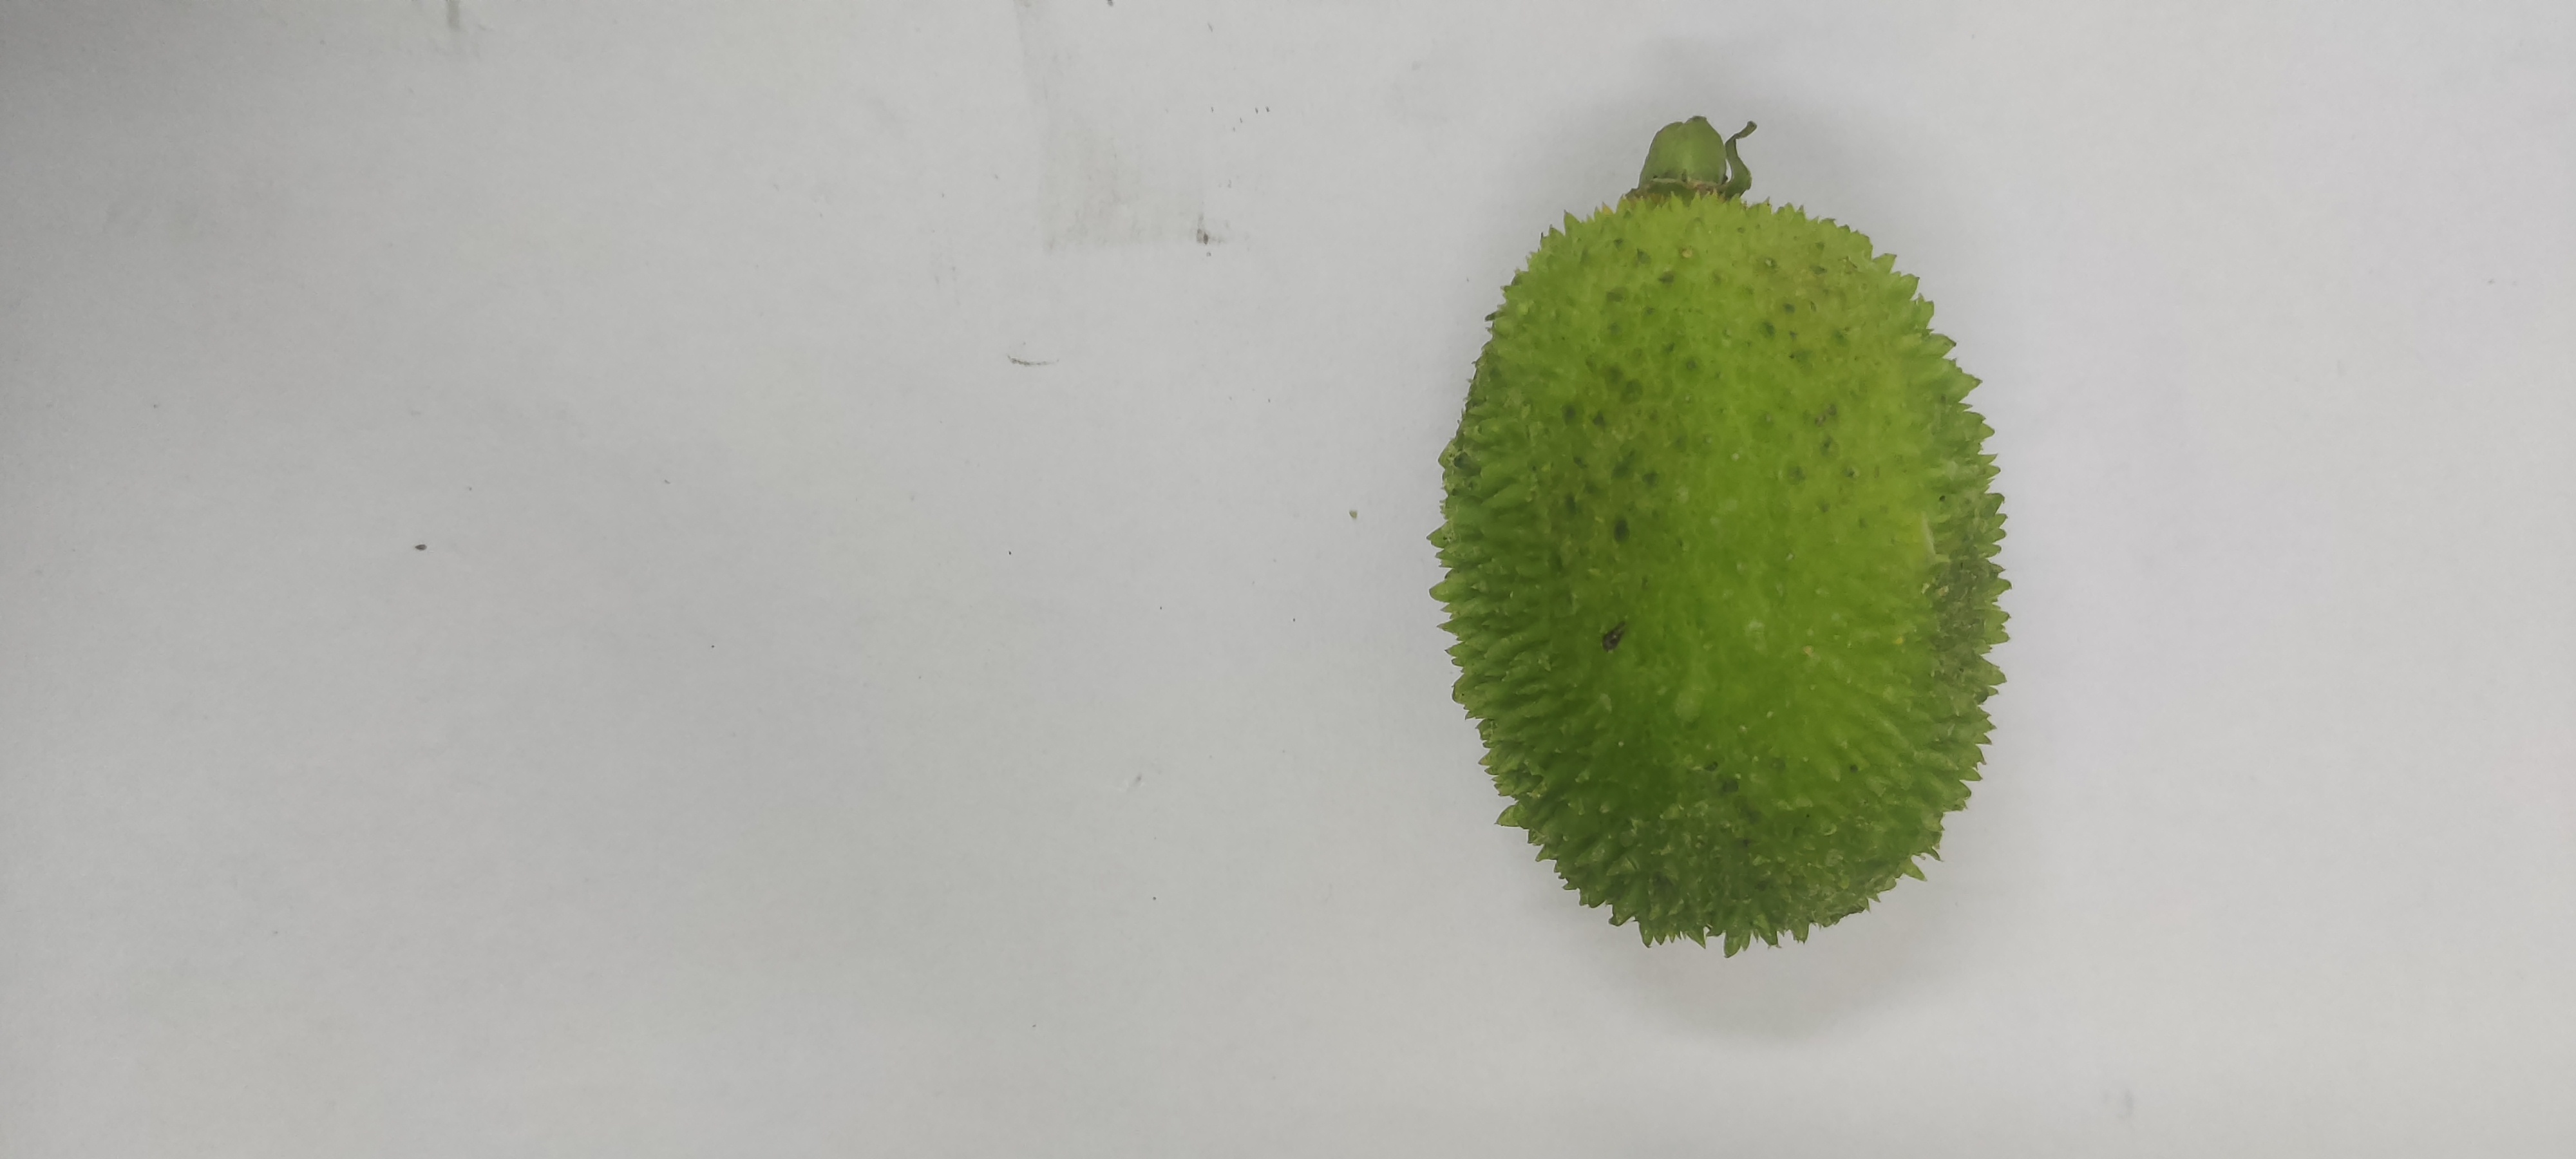
Crop: Spiny Gourd
Condition: Fresh